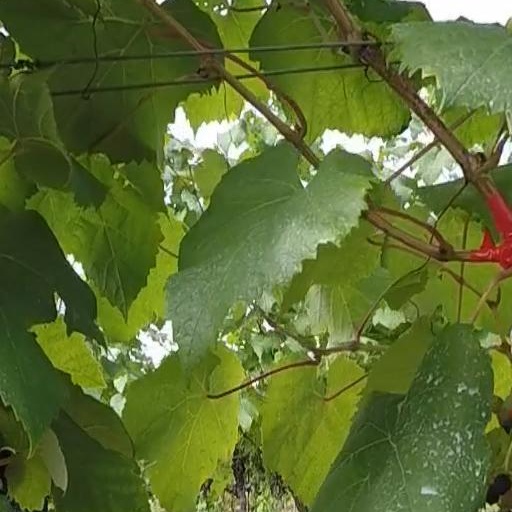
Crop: grape